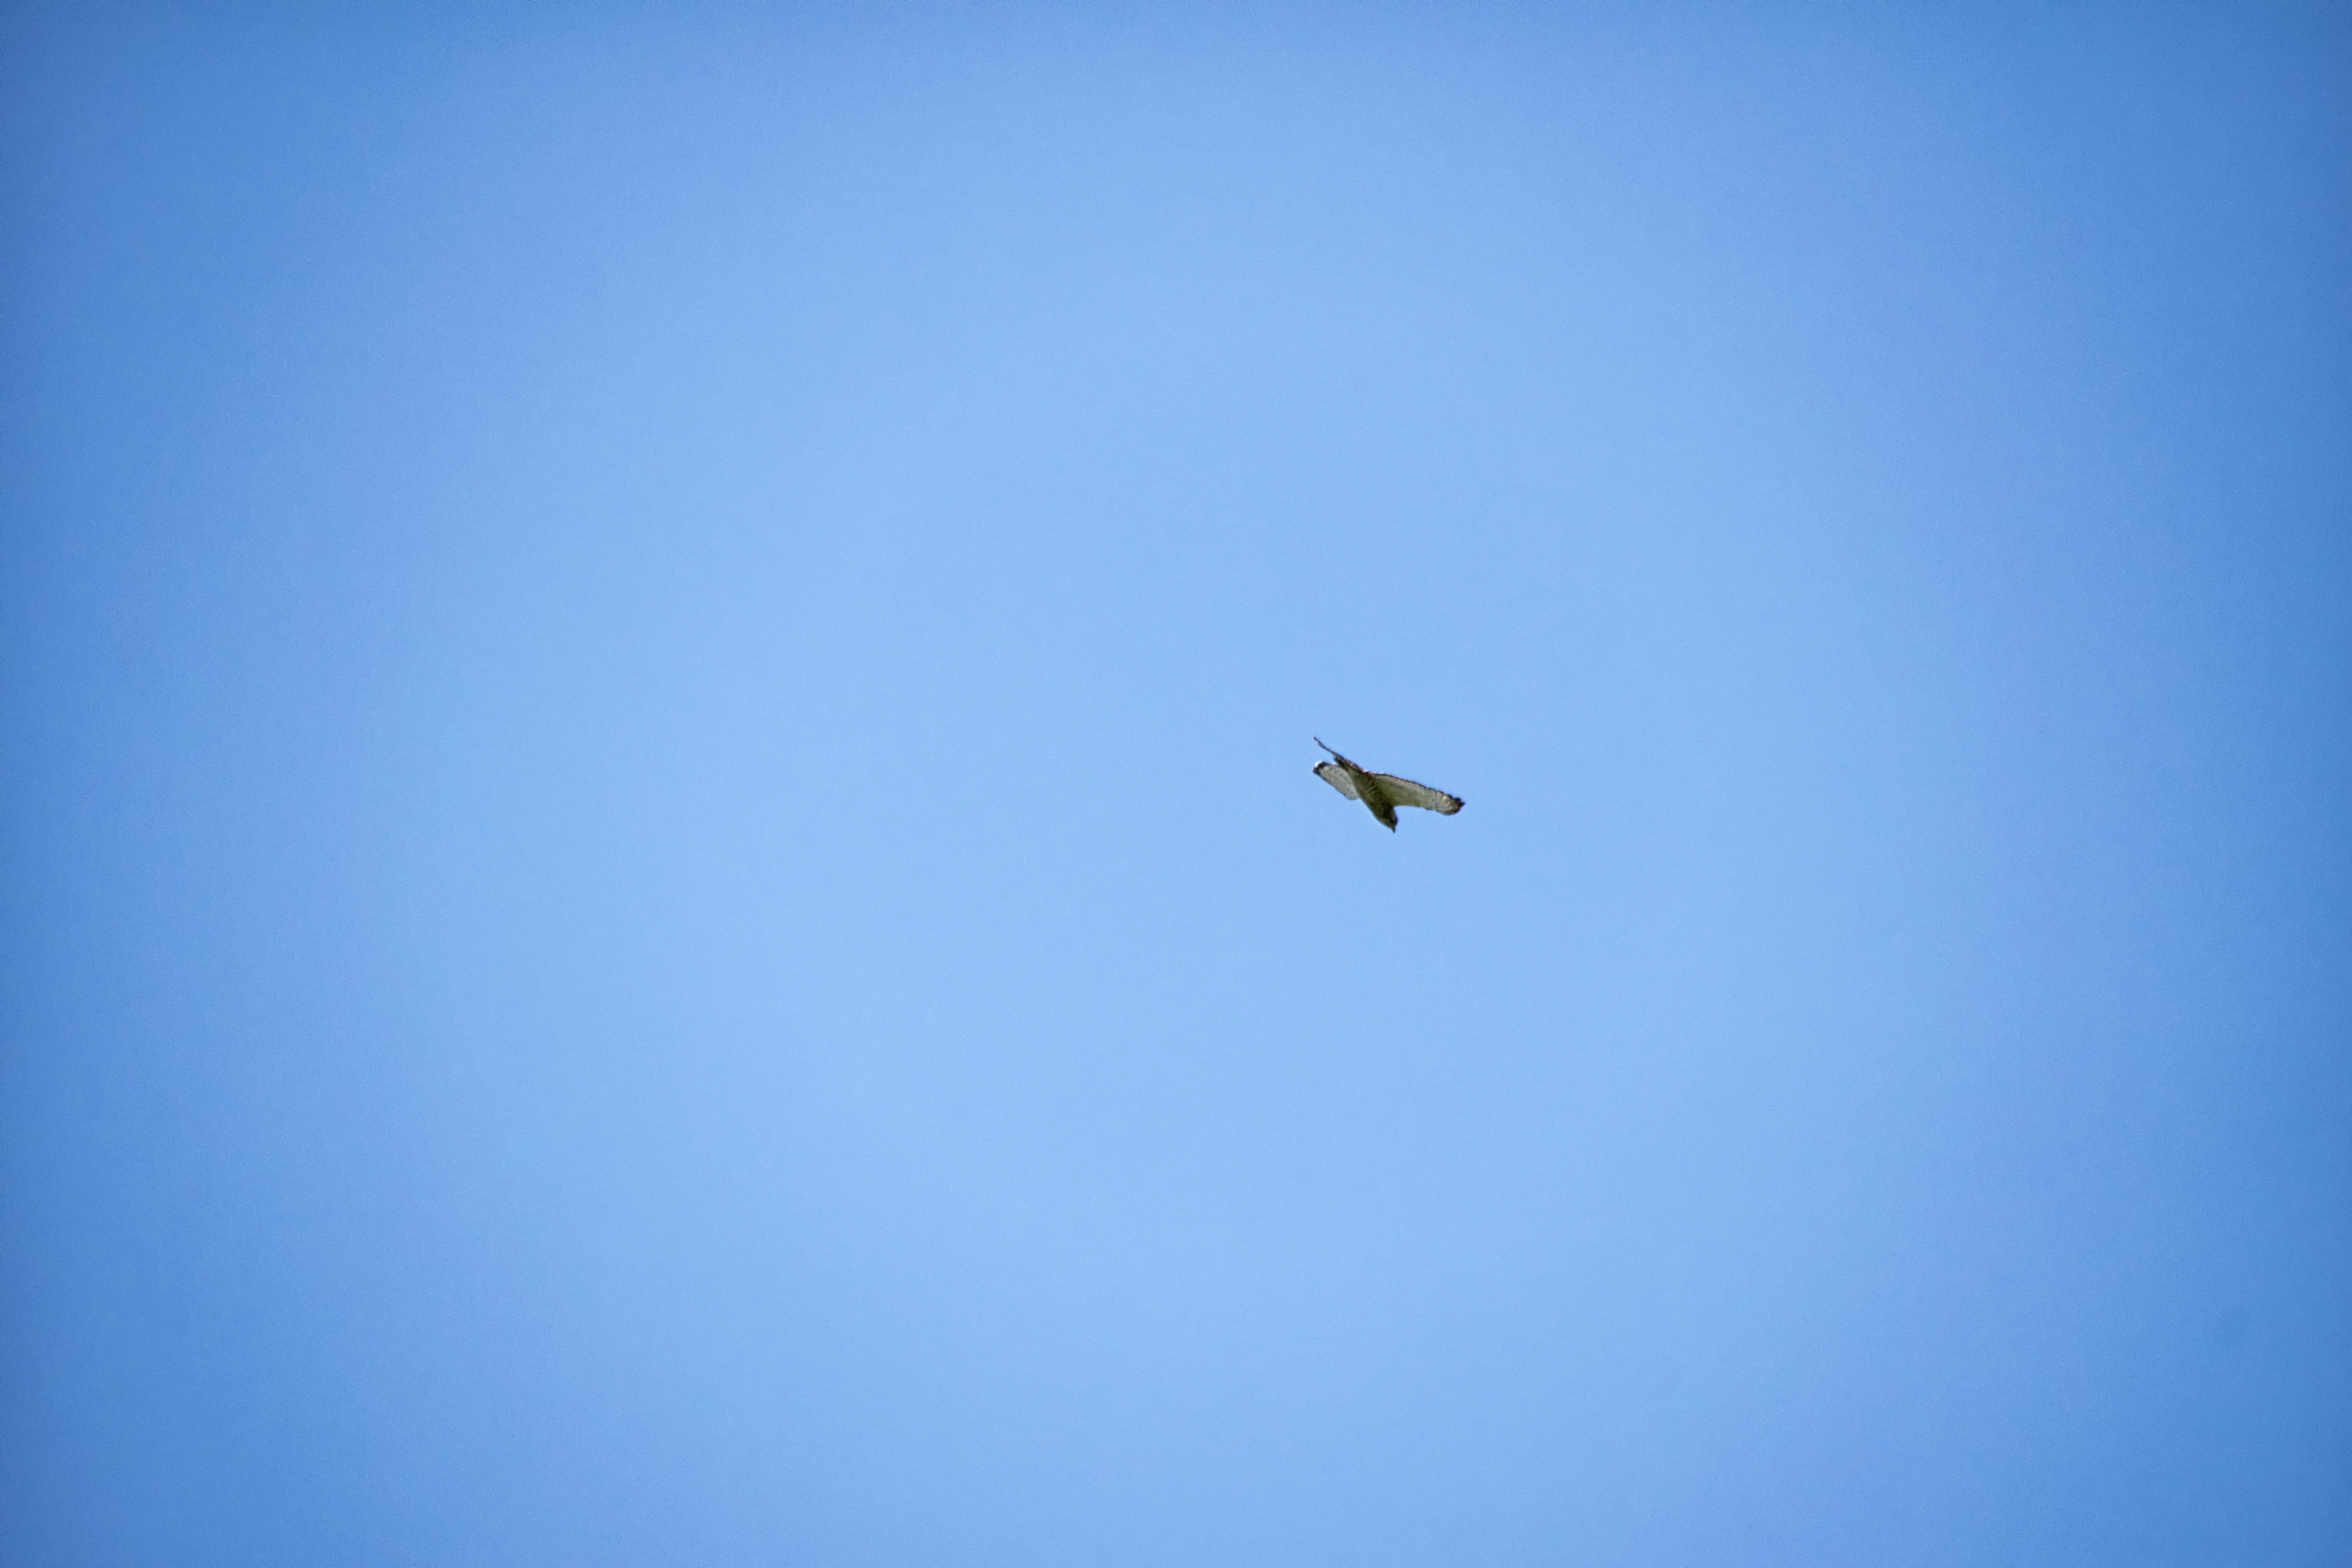
bird, wing, sky, airplane, aircraft, vehicle, flight, blue, winged, hawk, canada, quebec, sherbrooke, oiseau, petite, buse, broad, atmosphere of earth, computer wallpaper